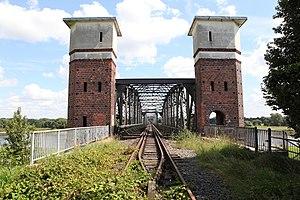
La ligne de Berlin à Blankenheim est une ligne du réseau ferré allemand qui relie Berlin-Charlottenburg à Blankenheim en Saxe-Anhalt en passant par Bad Belzig dans le Brandebourg. Elle est longue de 188,1 km.